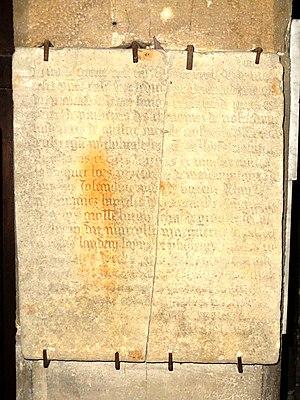
Absidiole, plaque commémorative de la consécration de l'église, le le 6 mai 1499 par Jean-Simon de Champigny, évêque de Paris.
L'église Saint-Ouen est une église catholique paroissiale située à Saint-Ouen-l'Aumône, dans le Val-d'Oise, en France. Elle succède à une chapelle, qui a été bâtie à la fin du VIIᵉ siècle ou au début du VIIIᵉ siècle pour commémorer le passage du cortège funéraire de saint Ouen vers sa ville épiscopale de Rouen, en 686. La chapelle est reconstruite pendant la première moitié du XIIᵉ siècle dans le style roman. Seul le portail occidental en subsiste. Le reste de la chapelle est reconstruite pour une nouvelle fois à partir de la fin du XIIᵉ, et jusqu'au milieu du XIIIᵉ siècle. Les dimensions sont modestes, car Saint-Ouen de Saint-Ouen-l'Aumône n'est pas encore une paroisse jusqu'à l'achèvement de la chapelle, qui devient alors église paroissiale. La nef et les bas-côtés sont voûtés d'ogives pendant la première moitié du XVIᵉ siècle dans le style gothique flamboyant. Les chapelles au nord et au sud de la façade paraissent aussi flamboyantes, mais ne datent que du XIXᵉ siècle.